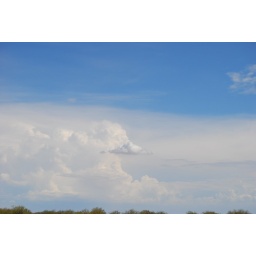
a dark cloud in a sea of white ones.